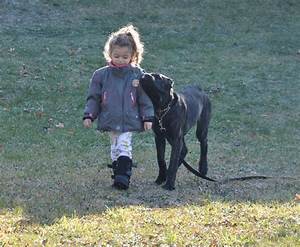
Label: dog